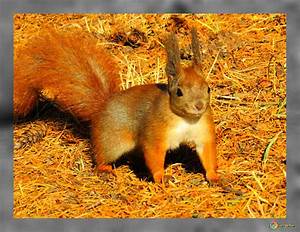
Label: scoiattolo